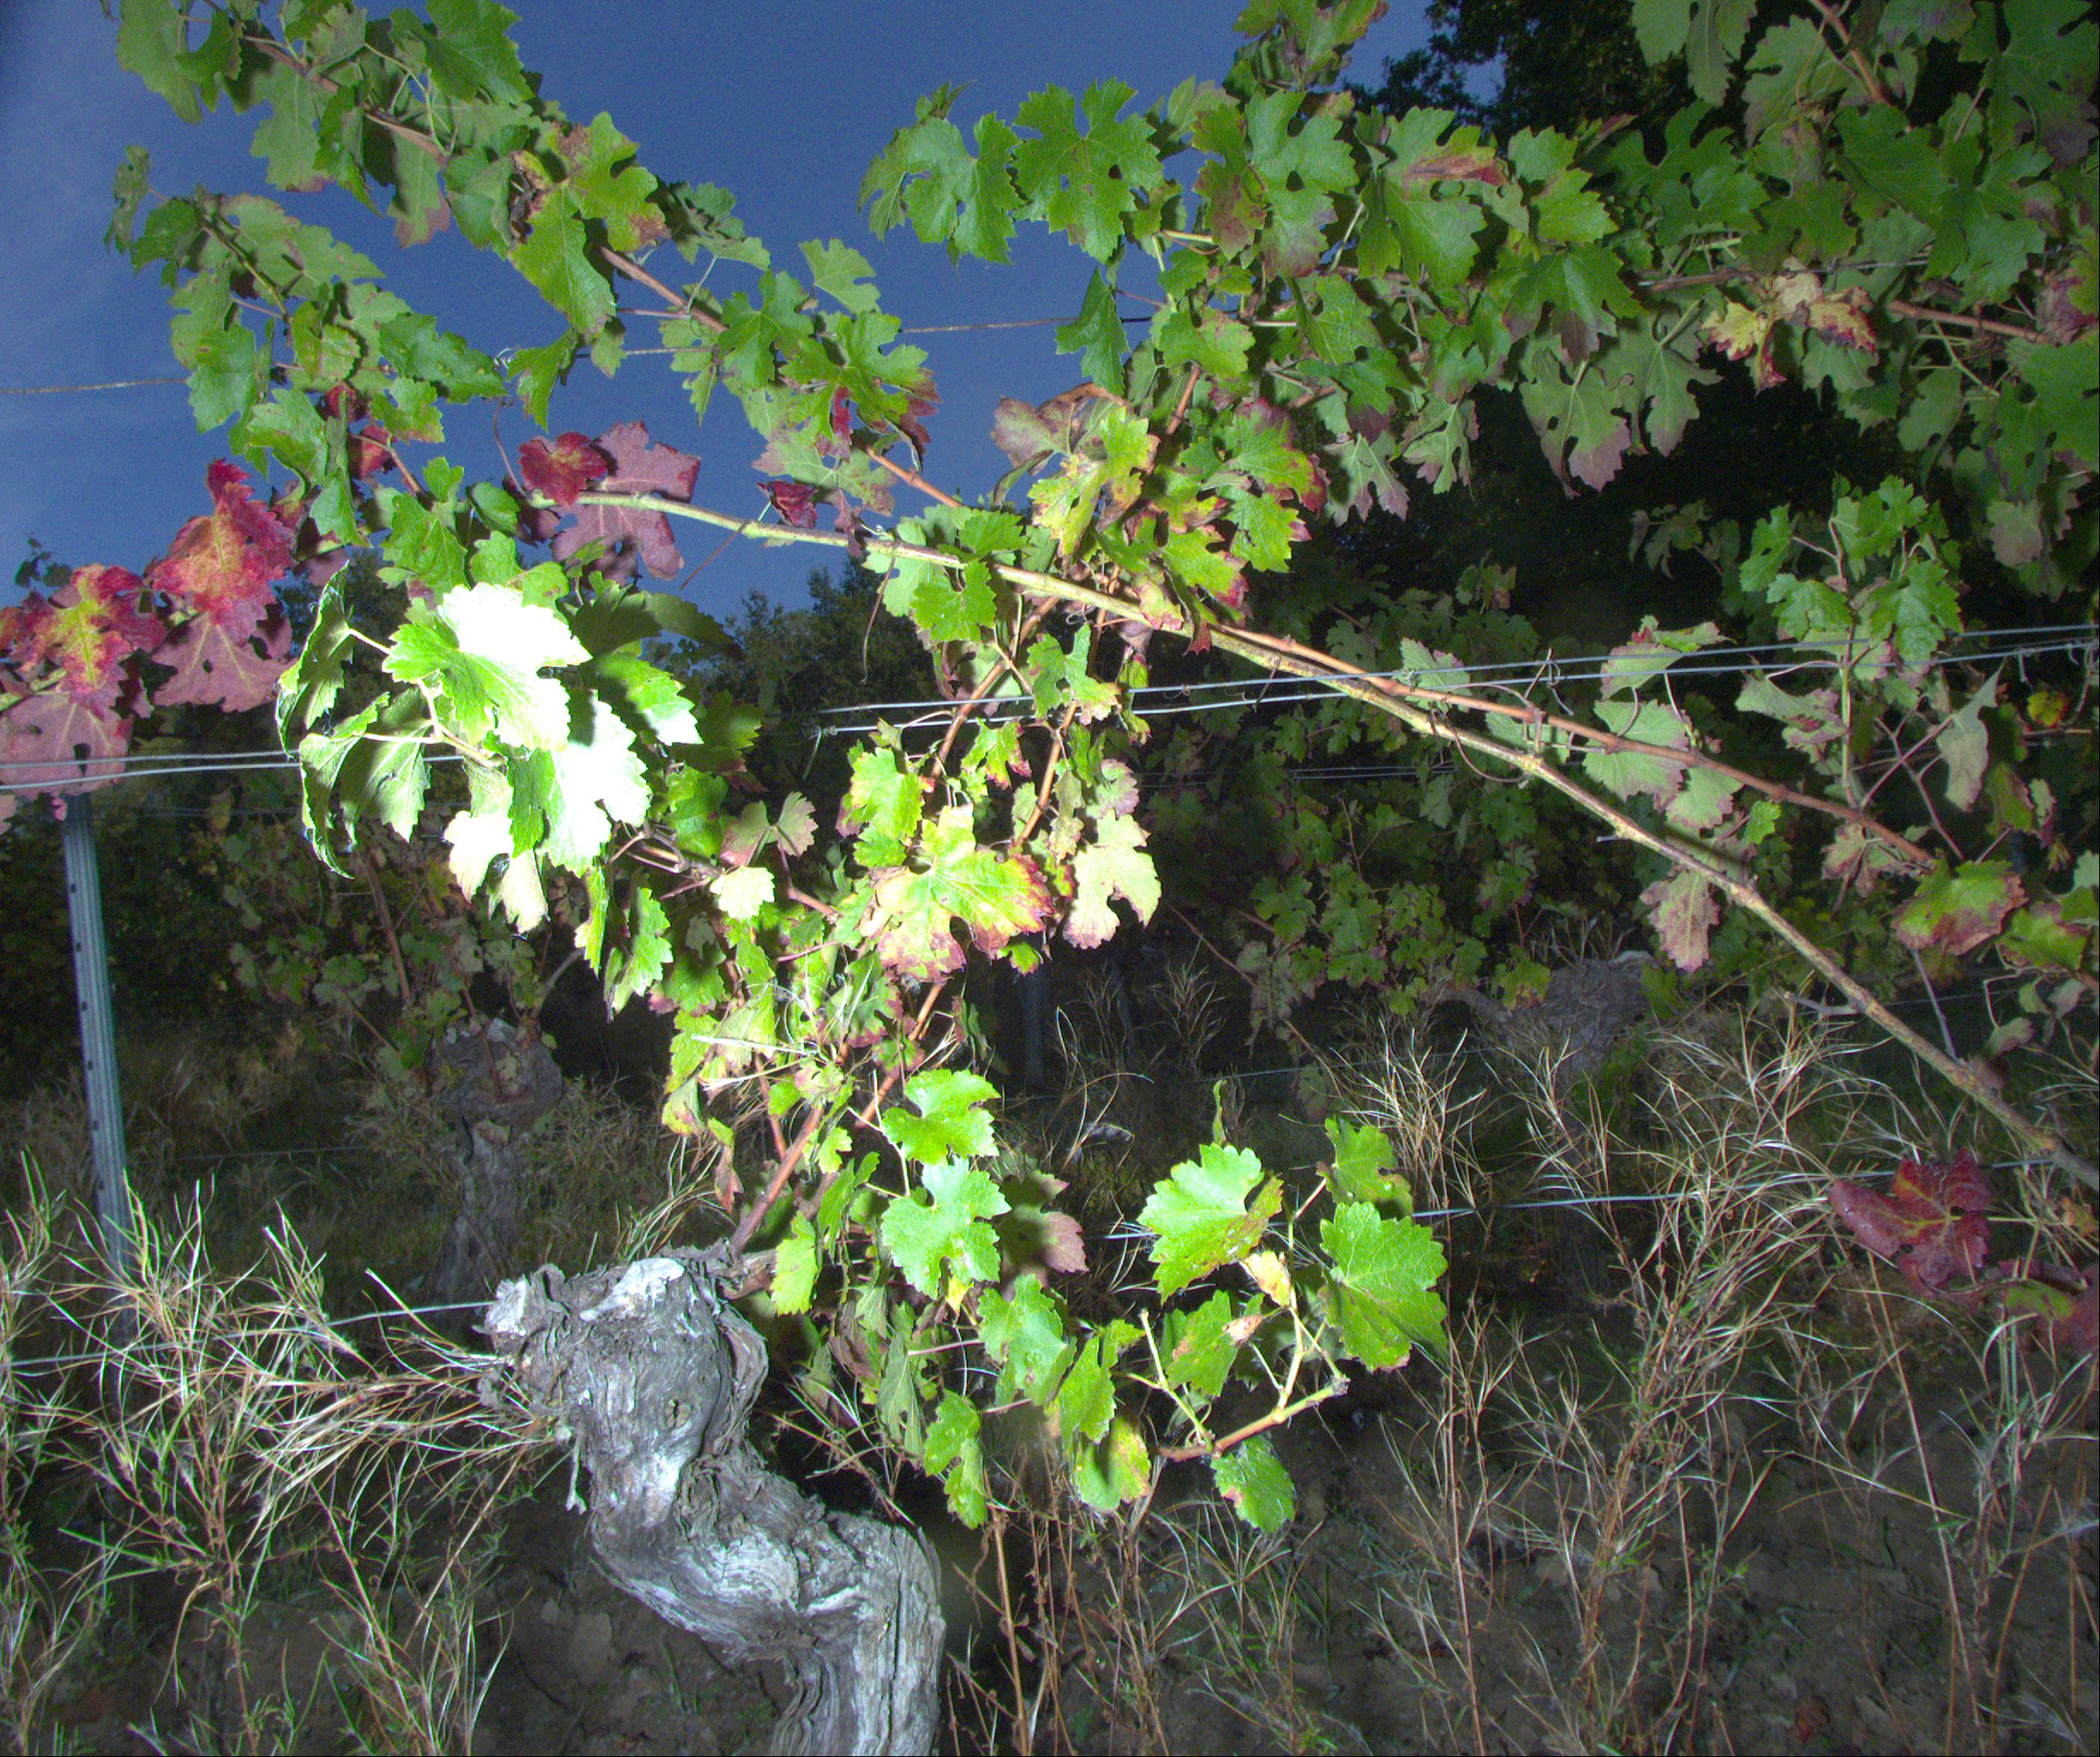
Grape variety: cabernet-sauvignon
Disease: Flavescence dorée (fd)